Curb

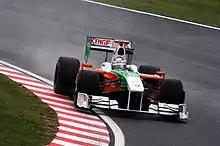
Curbs at the Suzuka International Racing Course

In certain parts of the world, curb design signifies cultural association. For example, in countries of the former Portuguese Empire, such as Brazil, curbs are often distinctively decorated (along with the footpaths more broadly) in a style known as Portuguese pavement, marking a clear link to Portugal, where the style originated. More explicitly, curbstones can be painted (by official sanction or otherwise) to stress an identity or ideology; for instance, in Northern Ireland, curbstones are frequently painted in communities to identify a religious/political affiliation – typically either red, white, and blue for Unionist/Loyalist areas, and green, white, and orange for Nationalist areas.